Denis Abdulahi

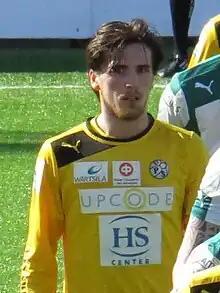
Abdulahi with VPS in 2015

Denis Abdulahi (born 22 May 1990) is a former professional football player from Finland. His natural position was defense midfield, but he could play in other positions too. He retired after the 2015 season, at the age of 25.